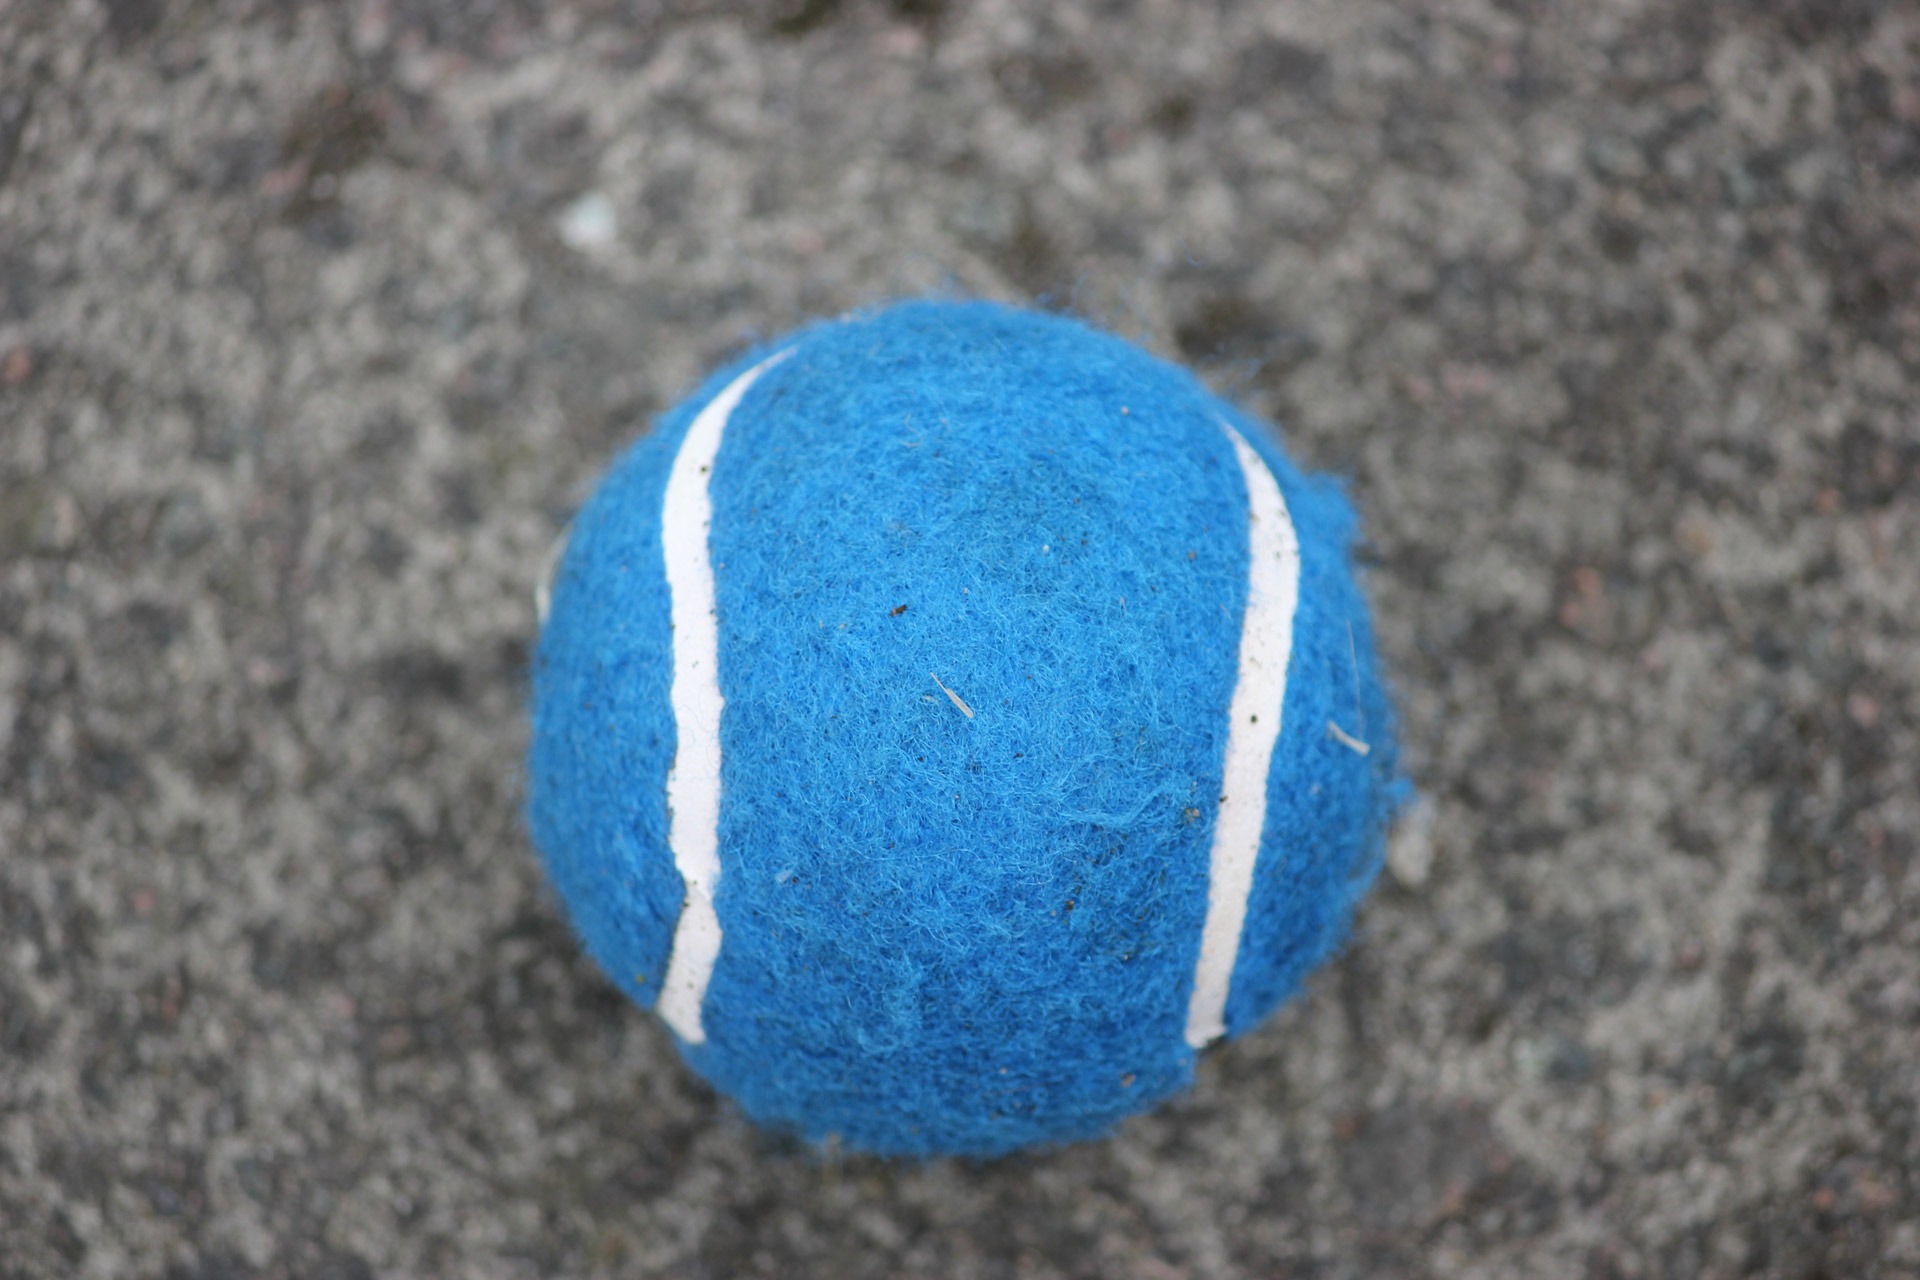
outdoor, sport, game, play, round, recreation, motion, equipment, training, blue, exercise, lifestyle, bead, circle, activity, competition, art, ball, sphere, match, shot, court, competitive, endurance, shape, athletics, tournament, serve, racket, recreational, tennis ball